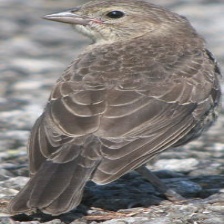
Species: BROWN HEADED COWBIRD
Scientific name: MOLOTHRUS ATER